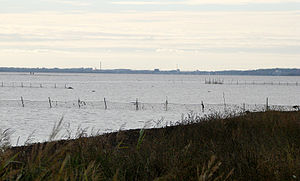
Horsens Fjord
Horsens Fjord set fra Alrø mod vest; Horsens ses i baggrunden
Horsens Fjord set fra Alrø mod vest; Horsens ses i baggrunden.
Horsens Fjord er cirka 18 km lang og strækker sig fra Horsens havn til Kalsenakke på Gylling Næs på den nordre side og Hundshage, sydøst for Snaptun, på den sydlige side. I fjorden ligger øerne Alrø, Hjarnø og Vorsø, som hovedsagelig er flade med strandenge og laguner langs kysterne. Saltindholdet i Horsens Fjord er cirka 2%.